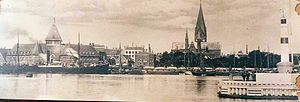
Toldboden (Aarhus)
Toldboden og Aarhus Domkirke ca. 1900 (årstallet er usikkert)
Aarhus Havn ældre billede med dampskib, ca 1900
Aarhus Toldkammer eller Toldboden ligger i Aarhus på adressen Hack Kampmanns Plads 1, 8000 Aarhus C. og blev opført for staten fra 1895 til 1897. Den var tegnet af kongelig bygningsinspektør Hack Kampmann, der i løbet af en kort årrække i starten af det 20. århundrede var med til at forvandle Aarhus.